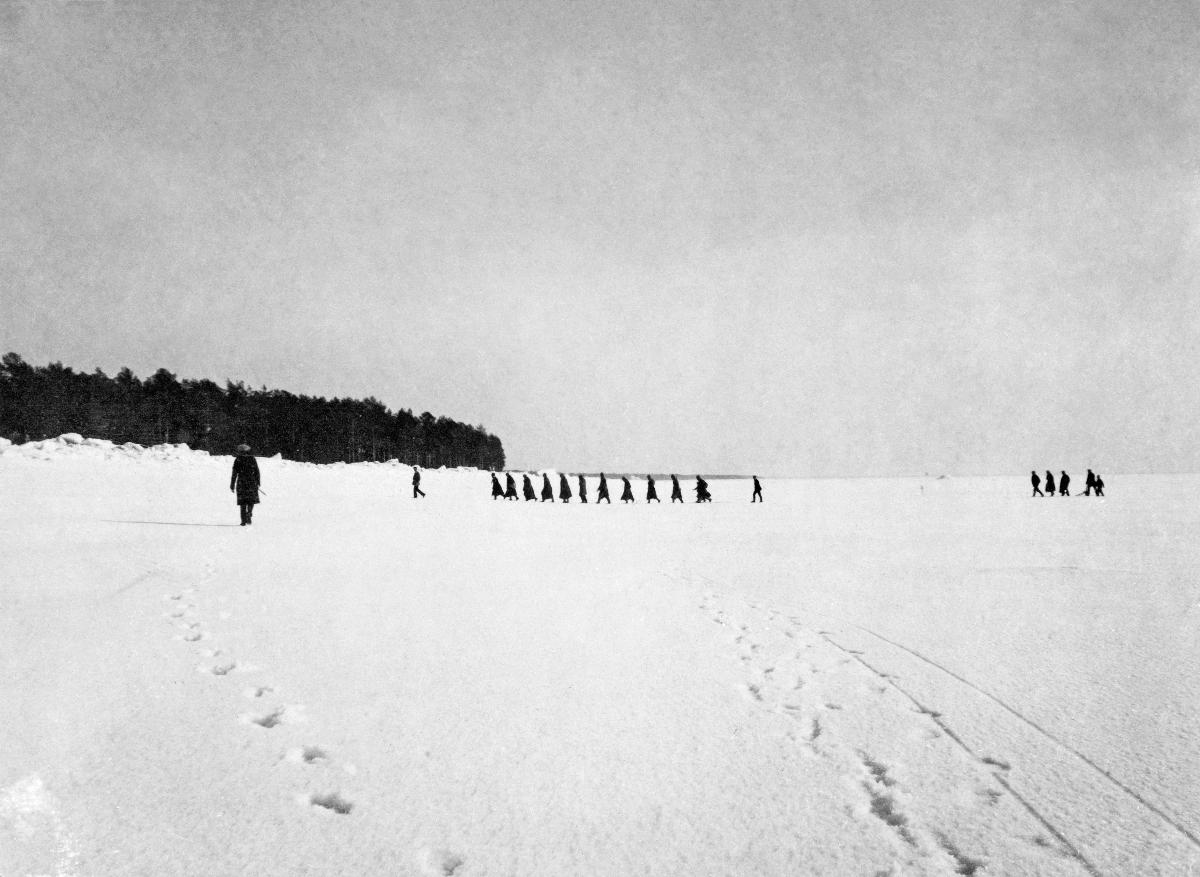
Kronstadin kapina; Kronstadt rebellion
sisällön kuvaus: Kronstadtin kapina 1921. Ensimmäiset Kronstadtin kapinan pakolaiset saapuvat Suomenlahden jään yli Terijoen rantaan 17.3.1921. content description: Kronstadt rebellion 1921. The first refugees of the rebellion arrive at Terijoki shore 17.3.1921.
Vuosi: 1921
Paikka: Suomi; , Terijoki
Aiheet: puolustus (keskinäinen toiminta); kapinat; pakolaiset; defence; insurgencies; refugees; rebellion; mutiny; försvar; uppror; flyktingar